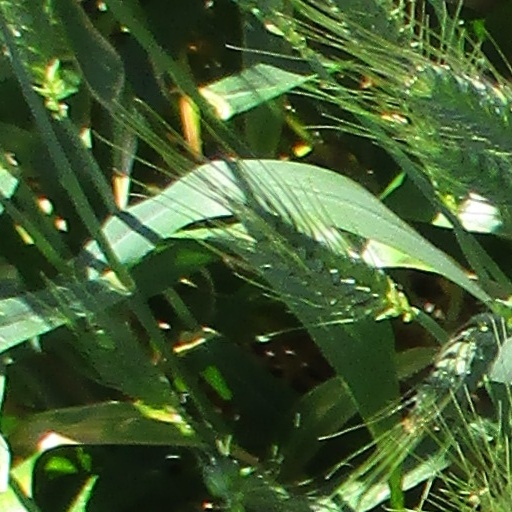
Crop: wheat